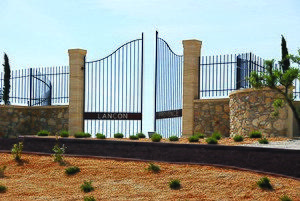
Entrée de ville Sud-Ouest RD113
Lançon-Provence est une commune française située au centre du département des Bouches-du-Rhône en région Provence-Alpes-Côte d'Azur. Elle fait partie de la métropole d'Aix-Marseille-Provence.